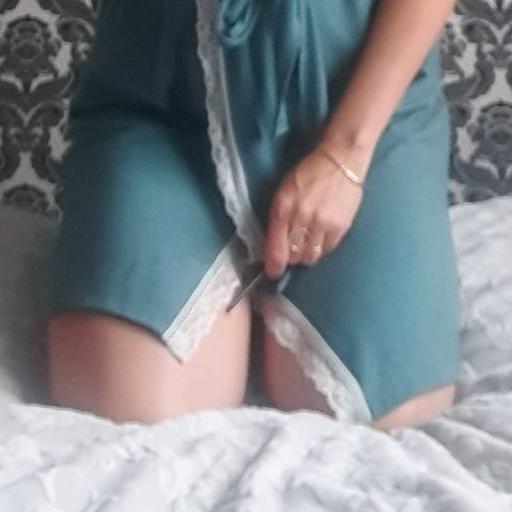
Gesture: no_gesture